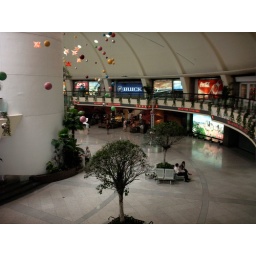
Inside the base of the Oriental Pearl TV Tower in Shanghai, China.